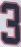
Number: 3